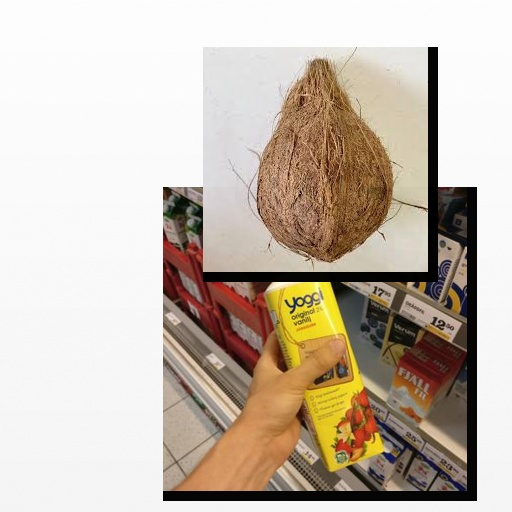
Food items: coconut, strawberry_yogurt